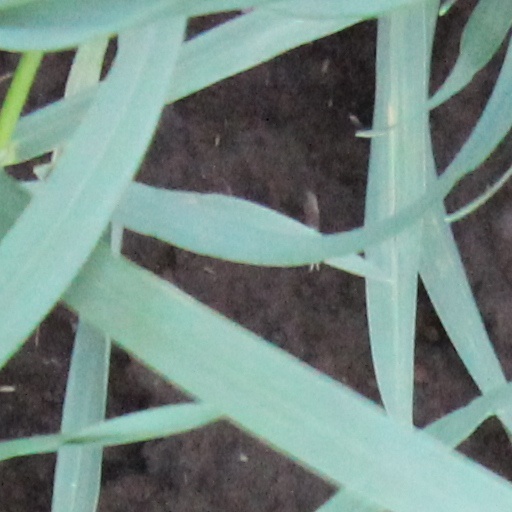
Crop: wheat